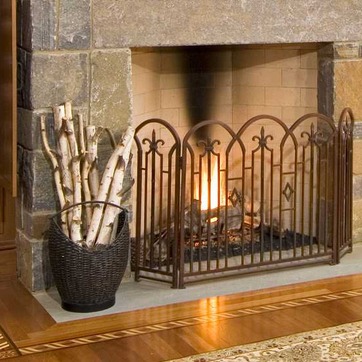
Material: other